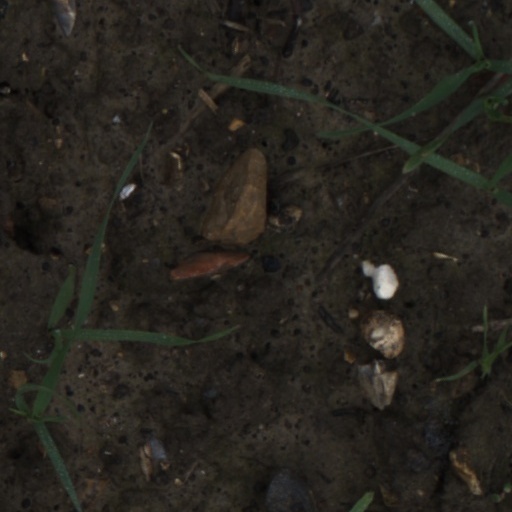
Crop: wheat